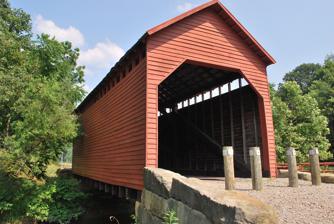
Building: Dents Run Covered Bridge
Country: United States of America
Year built: 1889
United States historic place Dents Run Covered Bridge U.S. National Register of Historic Places Dents Run Covered Bridge, July 2008 Show map of West Virginia Show map of the United States Location County Route 43/4 near junction of County Route 43 crossing Dents Run, near Laurel Point, West Virginia Coordinates 39°37′26″N 80°2′24″W / 39.62389°N 80.04000°W / 39.62389; -80.04000 Area less than one acre Built 1889 Built by W. A. Loar (stonework) Joseph & William Mercer (wood bridge) Architectural style Kingpost truss MPS West Virginia Covered Bridges TR NRHP reference No. 81000604 Added to NRHP June 4, 1981 Dents Run Covered Bridge is a historic covered bridge located near Laurel Point , Monongalia County, West Virginia , United States. It was built in 1889, and spans Dents Run . The bridge is of Kingpost truss construction and measures 12 feet and 10 inches wide and 40 feet long.  By 1981, it was one of only 17 covered bridges left in West Virginia . It was listed on the National Register of Historic Places in 1981. References